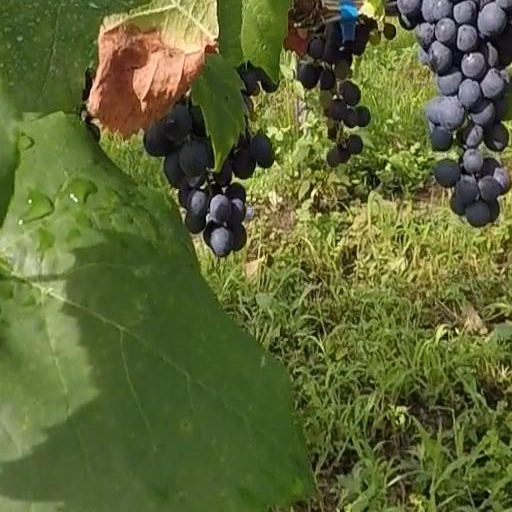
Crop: grape